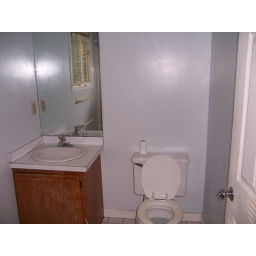
2nd floor bathroom (shared by the front and back bedrooms on the second floor). Freshly painted and tile floors.